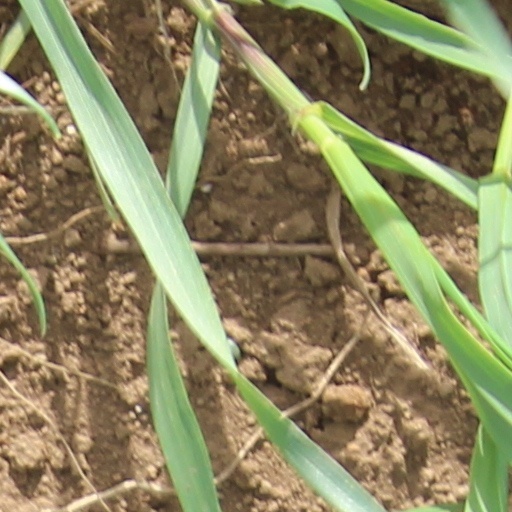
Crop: wheat